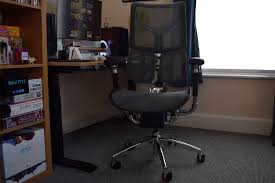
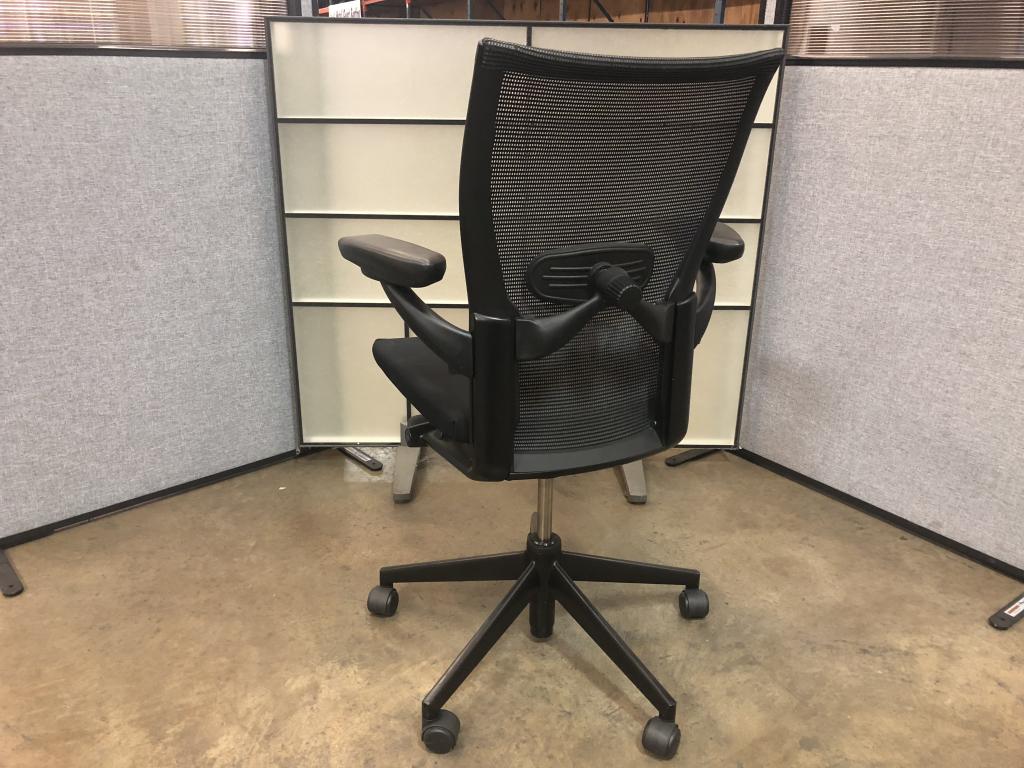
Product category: items_chair
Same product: no